Preston–Lafreniere Farm

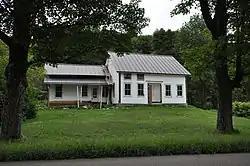

The Preston–Lafreniere Farm is a historic farm property at Duxbury and Honey Hollow Roads in Bolton, Vermont. Established in the early 19th century, it was operated by five generations of the Preston family through the 1990s. The property includes both a house and barn that date to the early 19th century. It was listed on the National Register of Historic Places in 1999, and is subject to a conservation easement held by the state.